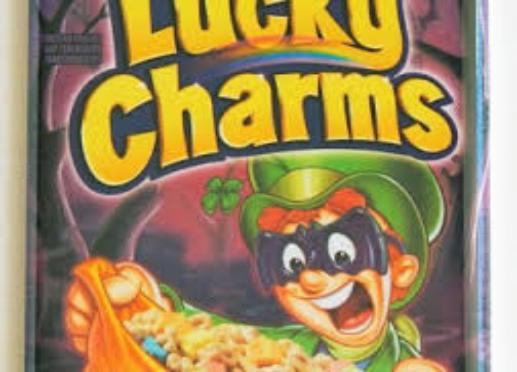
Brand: Berry Lucky Charms
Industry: Food